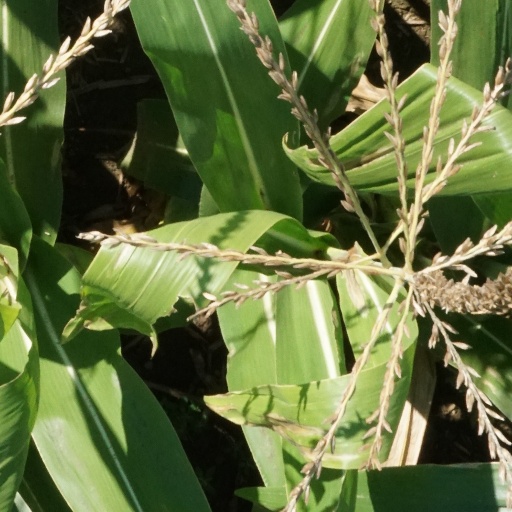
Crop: maize; corn